Chichester Guildhall

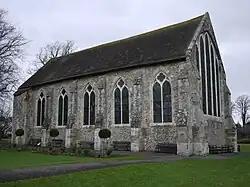

Chichester Guildhall is a building in Chichester, West Sussex, England. The name is a bit of a misnomer, as the building was constructed as a chancel by the Grey Friars of Chichester, an Order of Franciscans. The Grey Friars received the land, now called Priory Park, in a grant from Richard, Earl of Cornwall, in 1269. It is a scheduled monument.